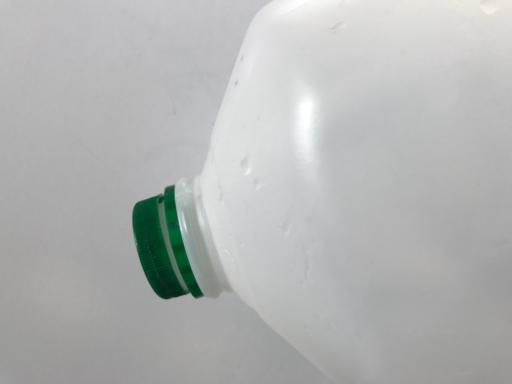
Waste category: plastic